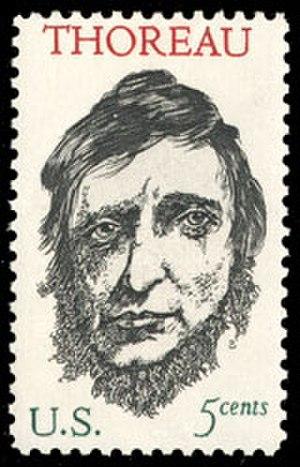
Henry David Thoreau est un philosophe, naturaliste et poète américain, né le 12 juillet 1817 à Concord, où il est mort le 6 mai 1862.
Les réfractaires refusent des obligations légales pour contester l'armée ou, globalement ou circonstanciellement, la Défense nationale ou d'autres formes de réquisition.